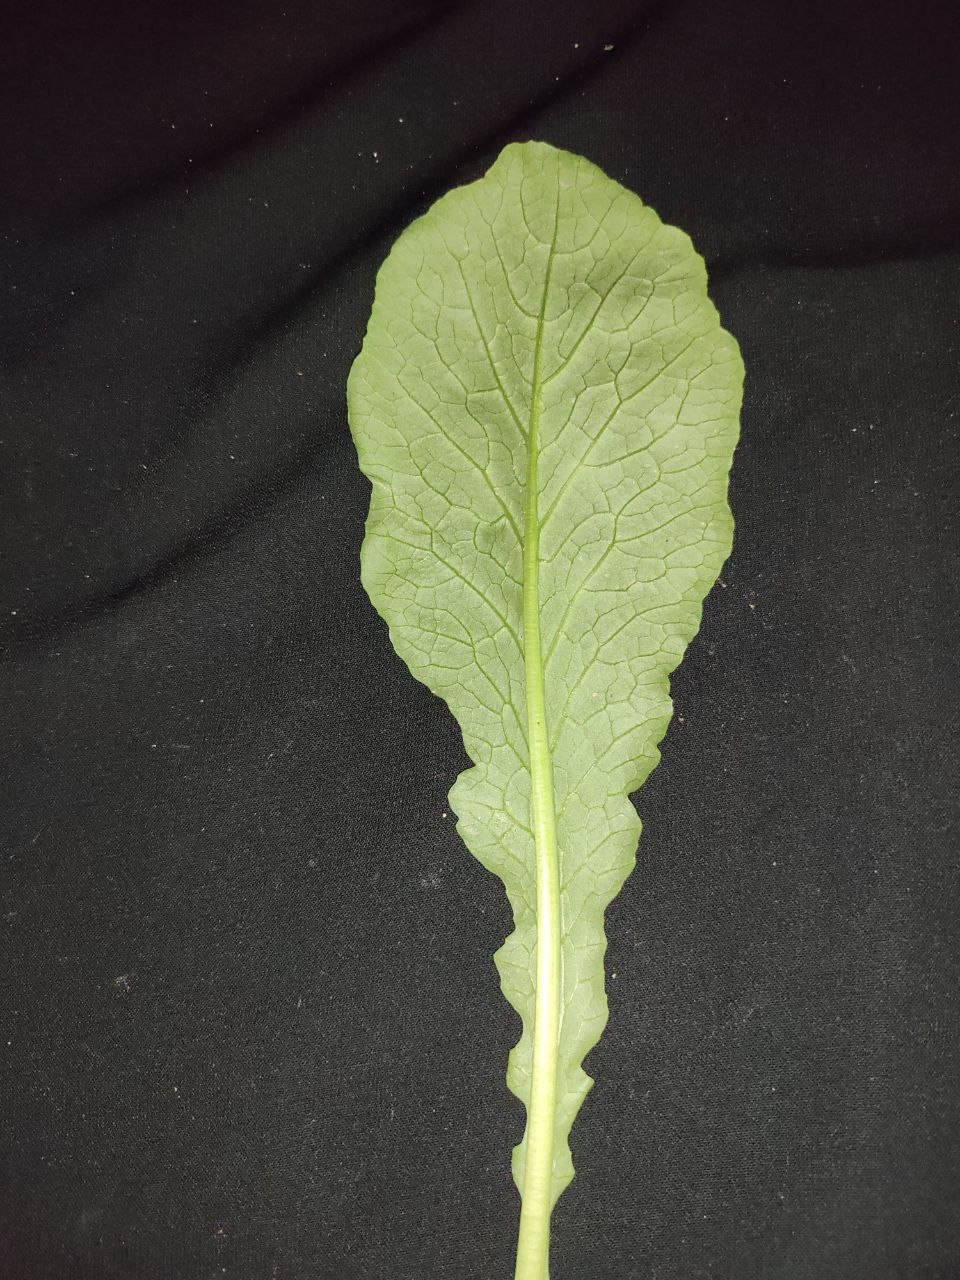
Label: Fresh leaf